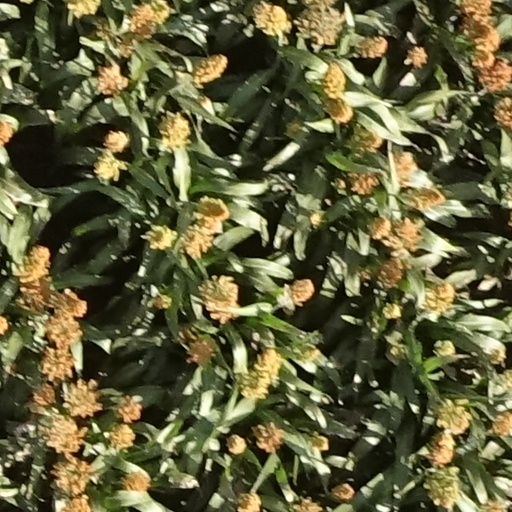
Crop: sorghum